Benjamin Herrmann

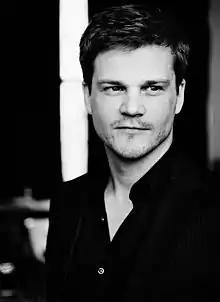
2008

Benjamin Herrmann (born July 17, 1971) is a German film producer and distributor.